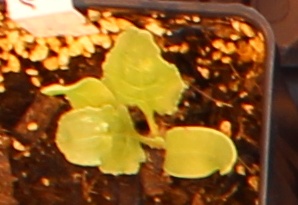
Label: Sugar beet